Crusades after the fall of Acre, 1291–1399

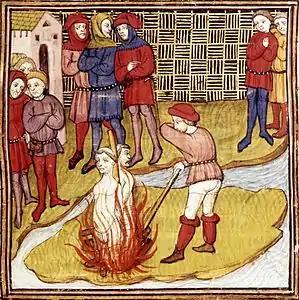
"The Burning of the Templars at Paris". Original owned by the British Library

On 11 March 1314, the Templars, including Jacques de Molay, Geoffroi de Charney and Hugues de Peraud, who had been imprisoned nearly seven years were brought to Notre-Dame to receive their sentence, which was to be life imprisonment. The affair was supposed to be concluded when, to the dismay of the prelates and wonderment of the assembled crowd, de Molay and de Charney arose. They had been guilty, they said, not of the crime of heresy, but of betraying their order to save their own lives––the charges were fictitious and the confessions false. When the news reached Philip IV, he pronounced that they were both relapsed heretics to be burned without a further hearing. That same day a pile was erected on the Ile des Juifs, near the palace garden. There de Molay and de Charney were slowly burned to death, refusing all offers of pardon for retraction, and bearing their torment with a composure which won for them the reputation of martyrs among the people, who reverently collected their ashes as relics.